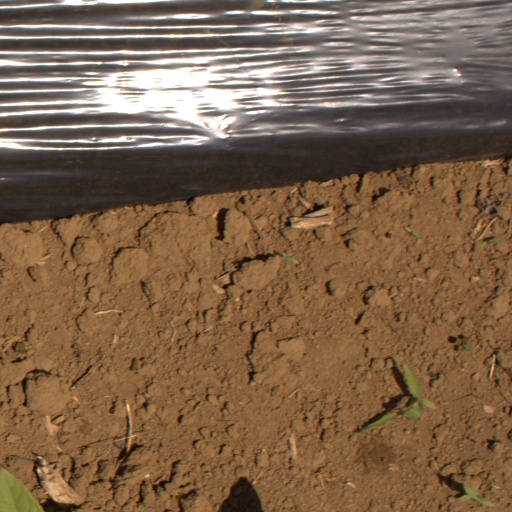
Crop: Jerusalem artichoke